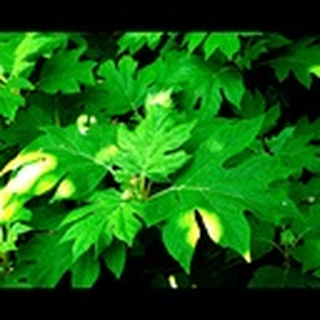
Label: healthy_cotton